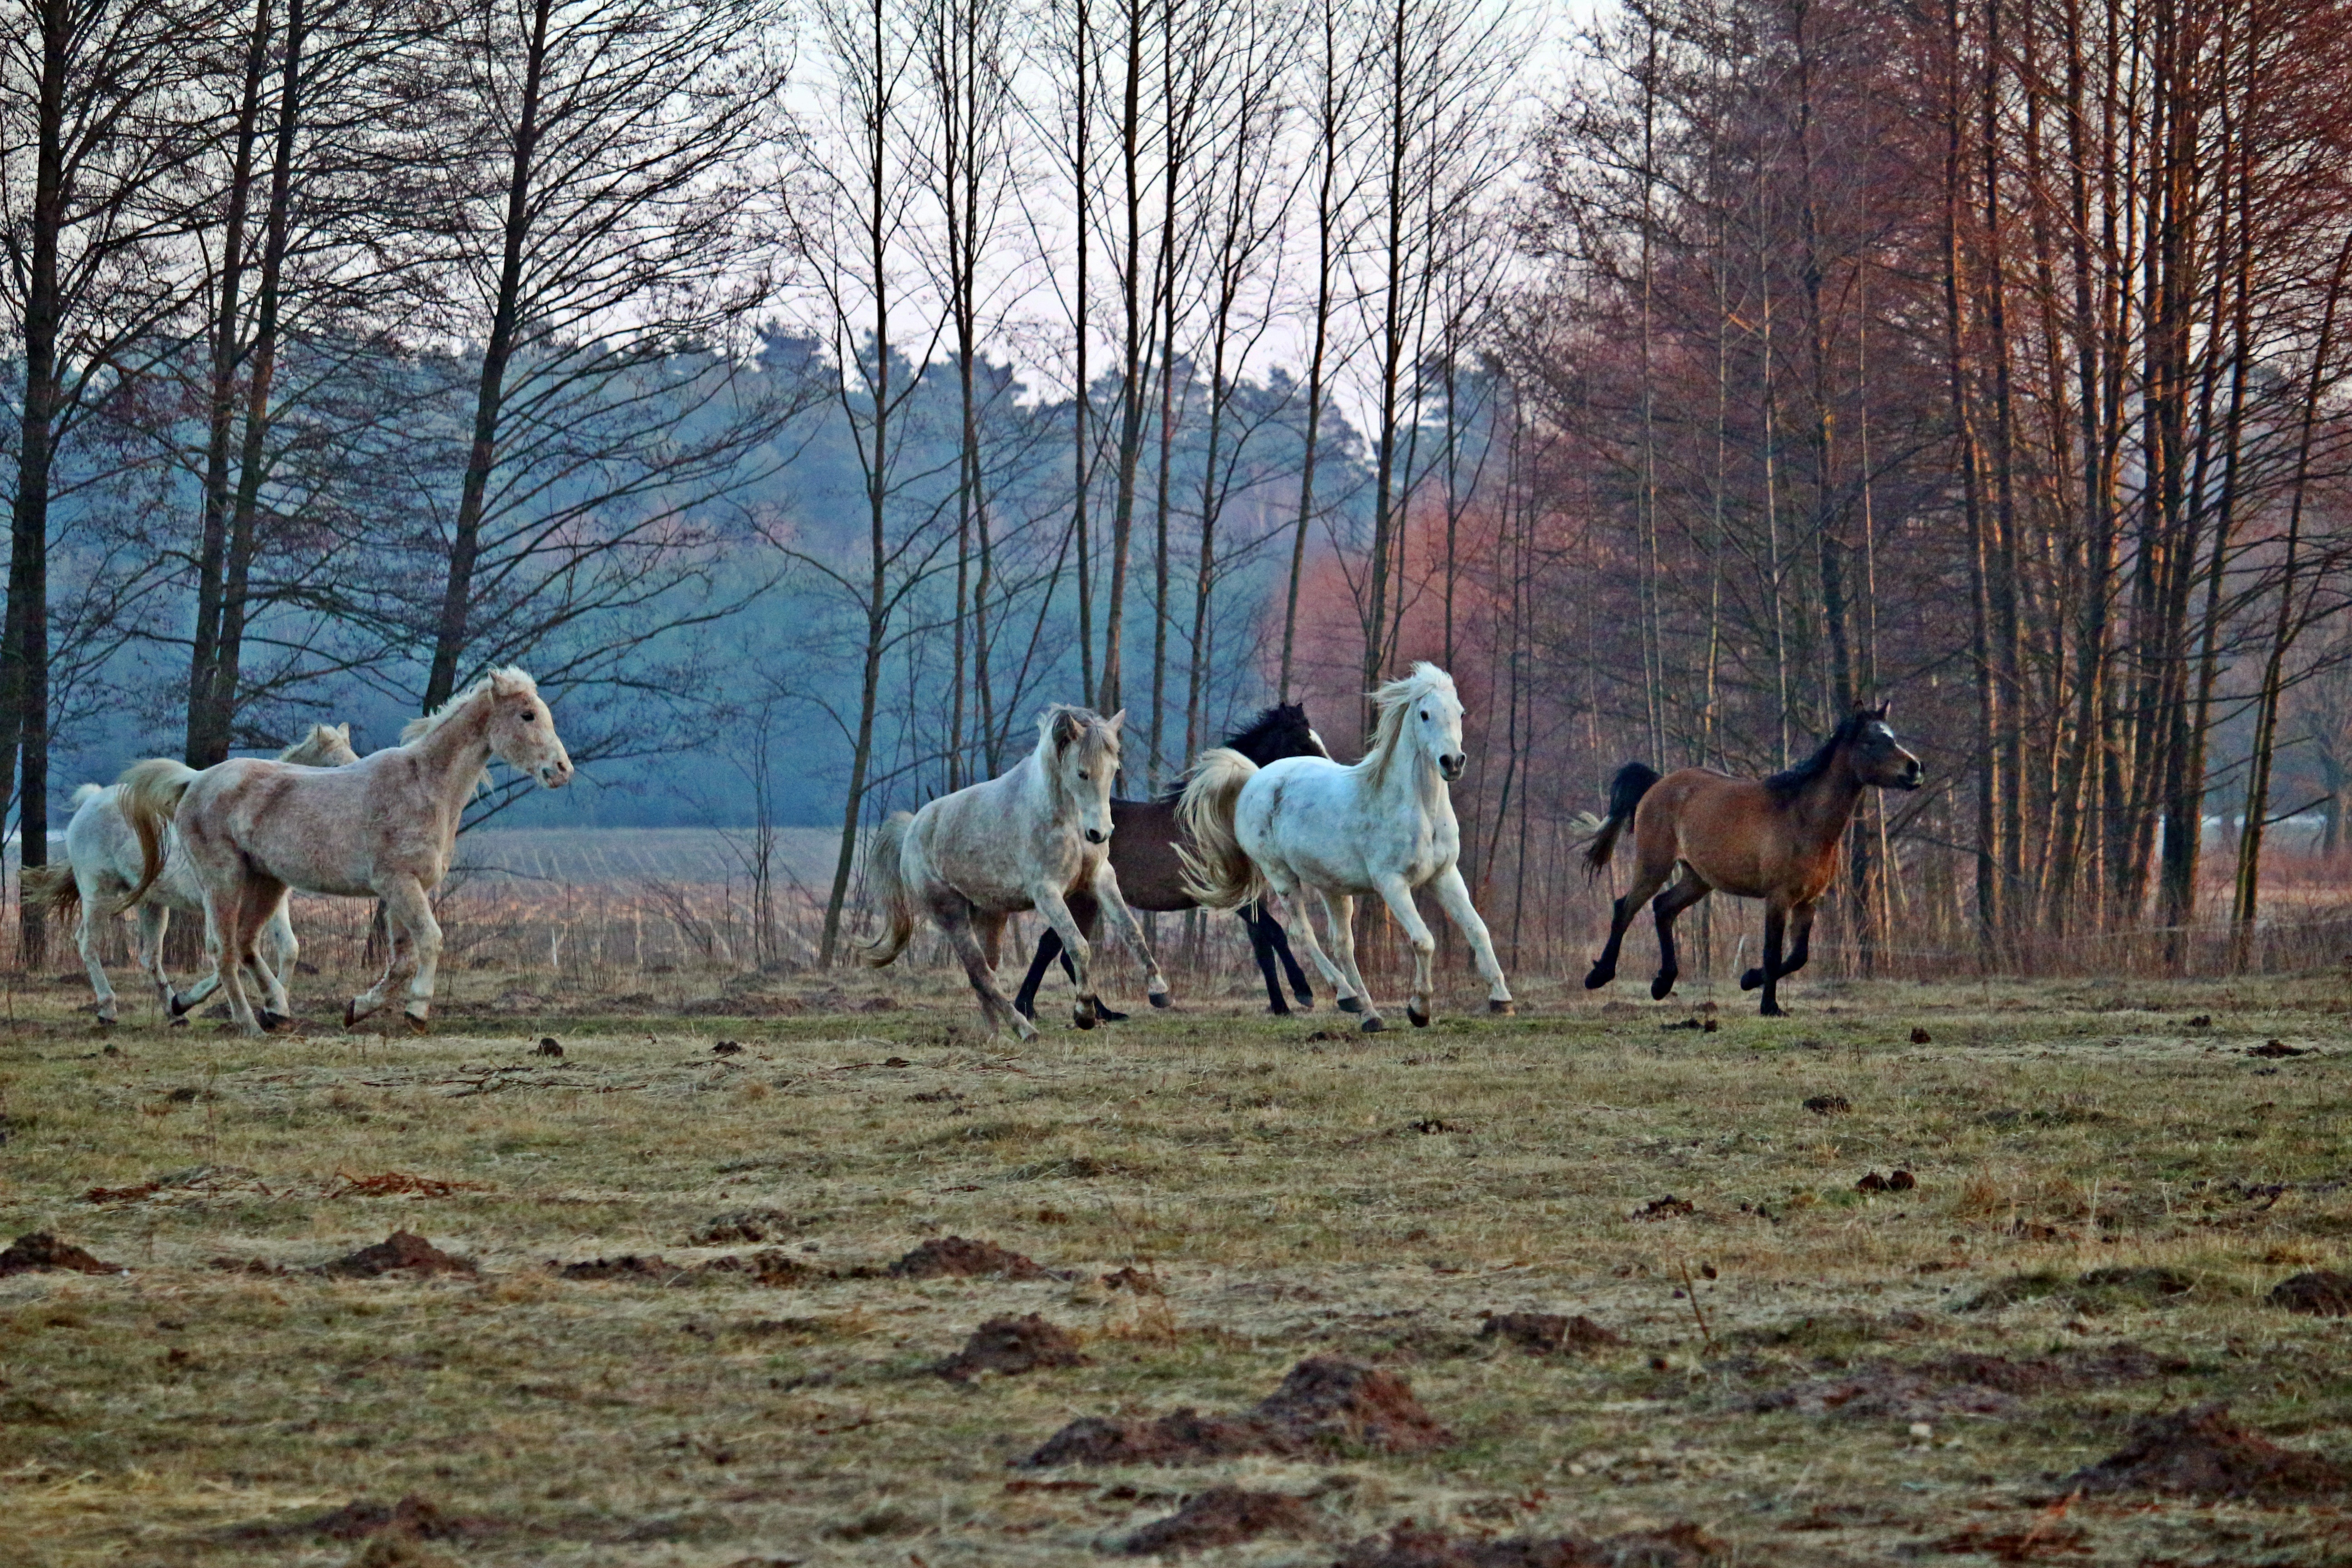
meadow, flock, wildlife, herd, pasture, grazing, ranch, horse, fauna, mare, habitat, mold, ecosystem, steppe, thoroughbred arabian, brown mold, gallop, pack animal, natural environment, horse like mammal, mustang horse